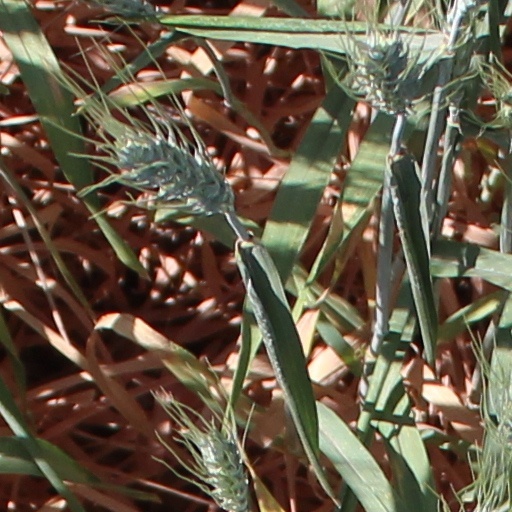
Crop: wheat